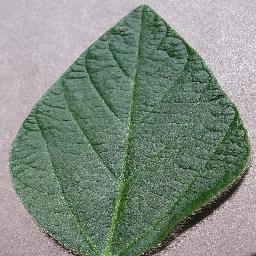
Label: Soybean___healthy